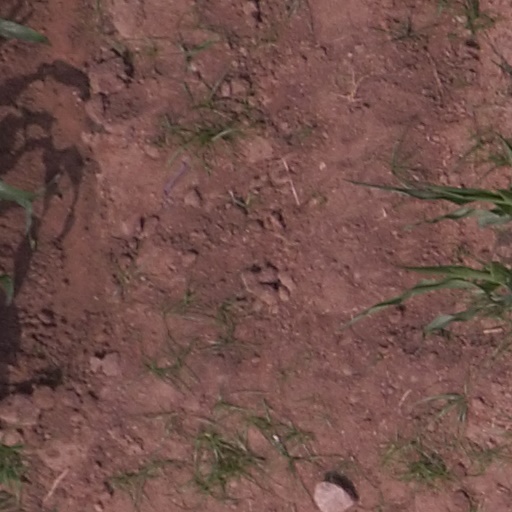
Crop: maize; corn